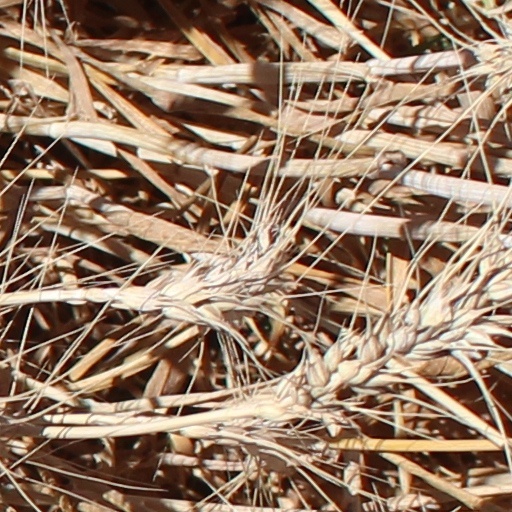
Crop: wheat